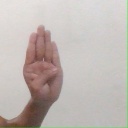
अक्षर: ब